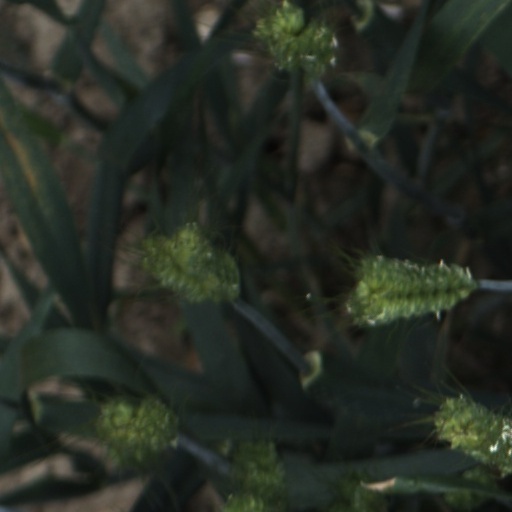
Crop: wheat